Putte Wickman

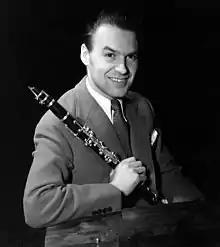
Wickman in the 1960s

Hans Olof "Putte" Wickman (10 September 1924 – 14 February 2006) was a Swedish jazz clarinetist.